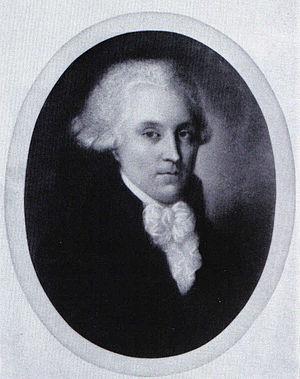
Le baron Johann Aloys Josef von Hügel était un diplomate et un homme d'État autrichien.